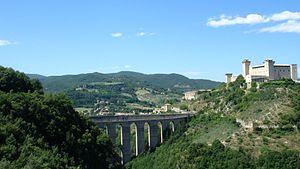
Le Ponte delle Torri est un pont aqueduc probablement d'origine romaine qui relie à Spolète le colle Sant'Elia et Monteluco.